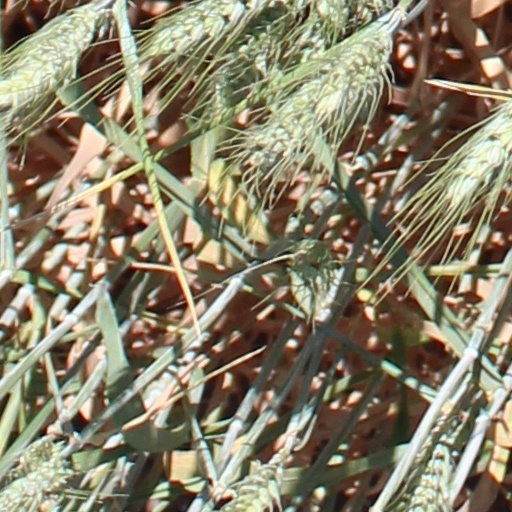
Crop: wheat